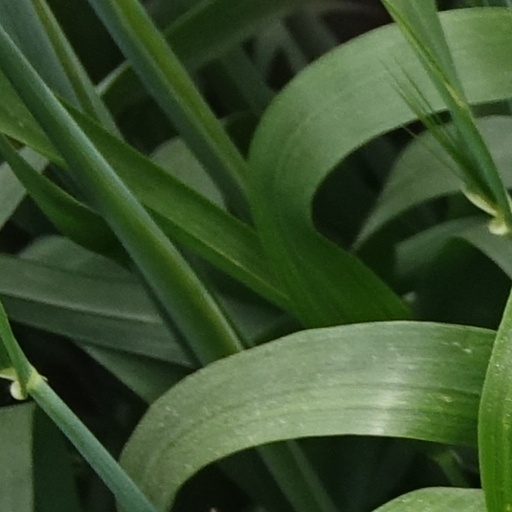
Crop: wheat